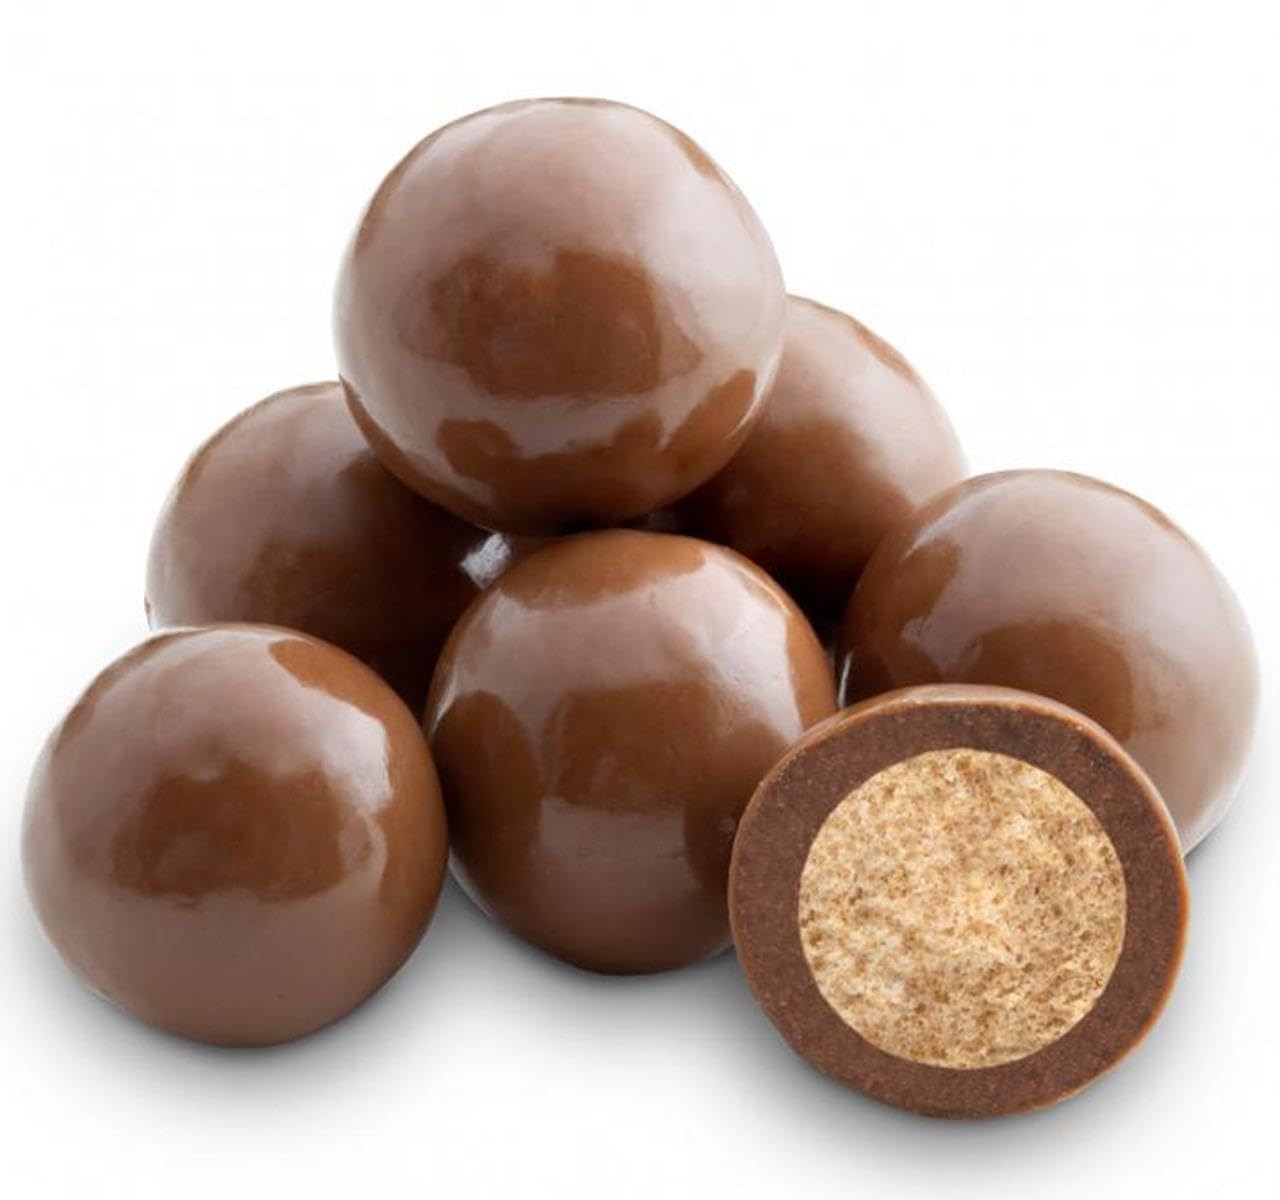
Item Name: Nuts To You No Sugar Added Milk Chocolate Malt Balls – 8 oz Resealable Bag, Perfect Crunchy Snack, Guilt-Free Treat with Classic Malt Flavor
Bullet Point 1: NO SUGAR ADDED CLASSIC TREAT – Indulge in the nostalgic crunch of malt balls coated in creamy milk chocolate with no sugar added. These delicious treats deliver a satisfying crunch and rich flavor for guilt-free enjoyment anytime, anywhere.
Bullet Point 2: CREAMY MILK CHOCOLATE & PERFECT CRUNCH – Each malt ball features a light, airy center coated in smooth milk chocolate, creating a classic combination of textures and flavors. Perfect for satisfying your sweet tooth without the extra sugar.
Bullet Point 3: RESEALABLE 12 OZ BAG FOR FRESHNESS – Enjoy these milk chocolate malt balls on your schedule. The convenient resealable bag keeps them fresh, making them an ideal choice for snacking at home, at work, or on the go.
Bullet Point 4: MADE WITH PREMIUM INGREDIENTS – Crafted with high-quality ingredients and strict quality standards, these no-sugar-added milk chocolate malt balls deliver great taste and texture you can trust in every bite.
Bullet Point 5: PERFECT FOR SNACKING & SHARING – Whether treating yourself or sharing with friends and family, these malt balls make a great addition to parties, movie nights, or gift baskets. A wholesome, no-sugar-added option for chocolate lovers.
Product Description: No Sugar Added Milk Chocolate Malt Balls
Value: 0.75
Unit: Count

Price: 22.99